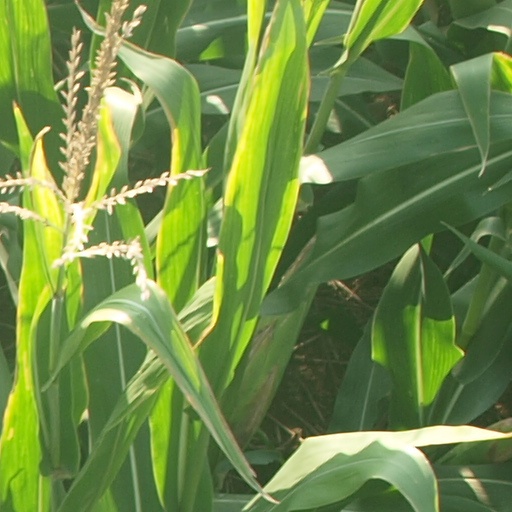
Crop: maize; corn